Alfred D. Starbird

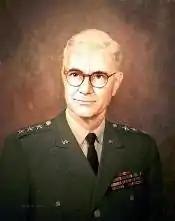

Alfred Dodd Starbird (April 28, 1912 – July 28, 1983) was an American modern pentathlete, lieutenant general, and authority on nuclear weaponry. A graduate of the United States Military Academy at West Point, New York, class of 1933, he was commissioned in the United States Army Corps of Engineers. He was a member of the United States modern pentathlon team at the 1936 Summer Olympics, finishing seventh overall in a field of 42.